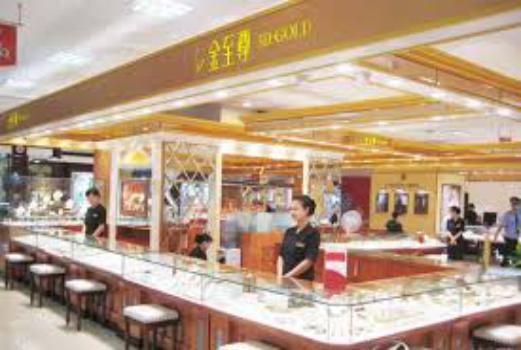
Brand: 3D-GOLD
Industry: Clothes